Jaci Velasquez

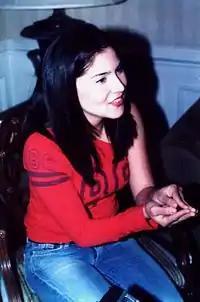
Velasquez in 2001

In 2001, she released her second Spanish-language album, "Mi Corazón". The album's lead single, "Como Se Cura Una Herida," topped the "Billboard" Hot Latin Tracks and became one of the biggest singles of the year, receiving multiple award nominations and wins. The album received a Grammy Award nomination for Best Latin Pop Album. "Como Se Cura Una Herida" charted at No. 1 simultaneously with the song "Adore" at No. 1 on the CCM (Inspirational) chart giving Velasquez two simultaneous No. 1s in two different markets.